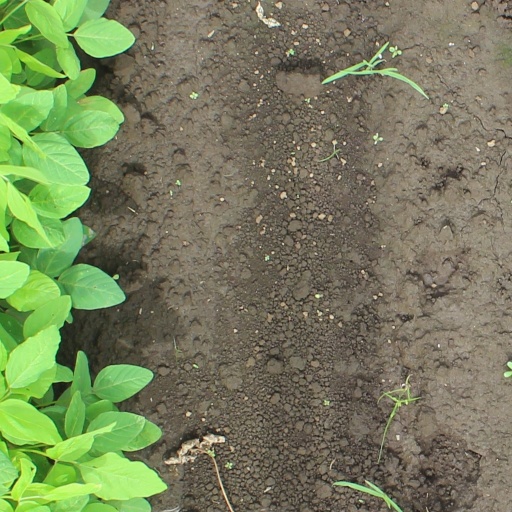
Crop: soybean